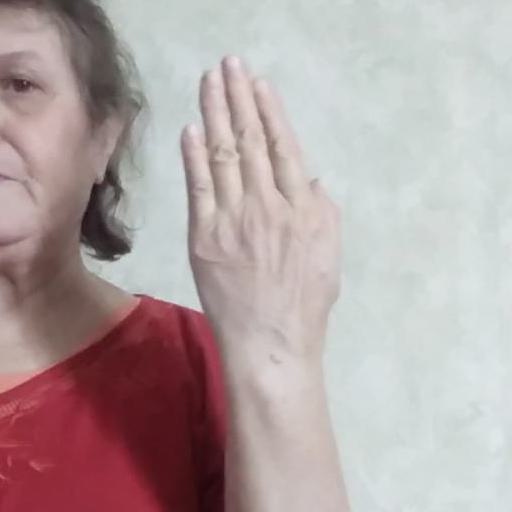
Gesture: stop_inverted